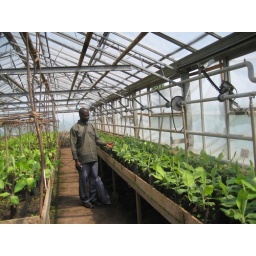
Hardening banana seedlings in the screen house.